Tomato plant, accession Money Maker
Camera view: vertical (180 deg); turntable rotation: 300 degrees
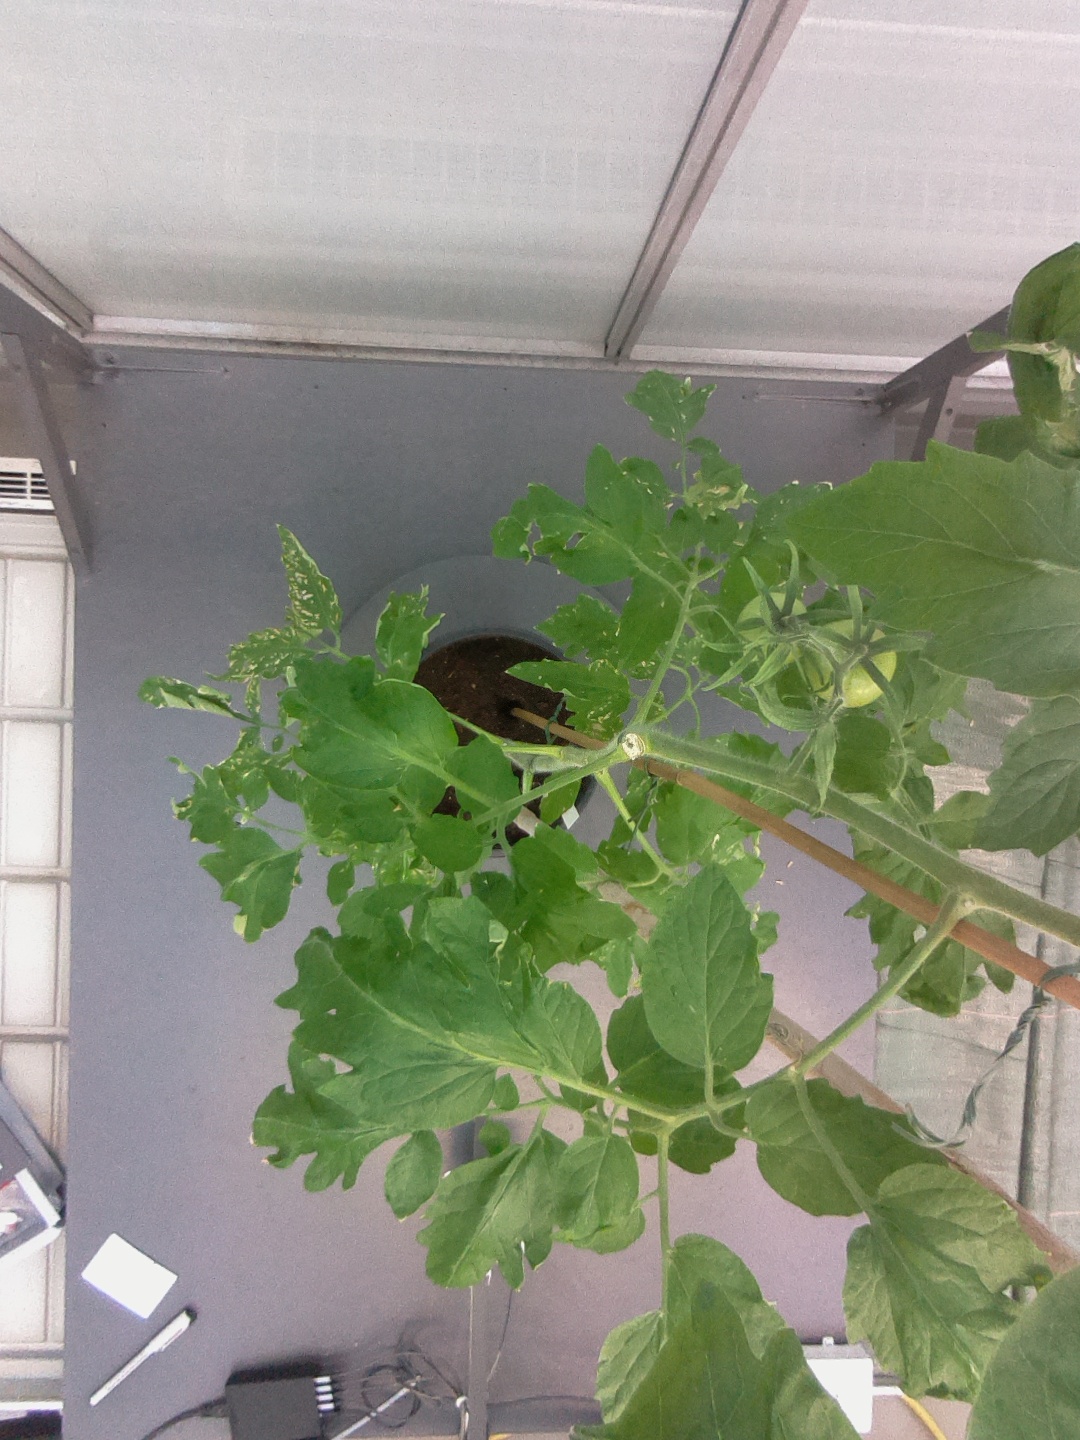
BBCH growth stage 71: 10%-20% of final fruit size